Georges-Simon Serullas

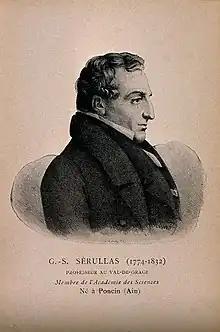

Georges-Simon Serullas (2 November 1774 in Poncin – 25 May 1832 in Paris) was a French pharmacist. He was a professor of pharmacy notable for being the first to publish a work on Iodoform, an early antiseptic and disinfectant.